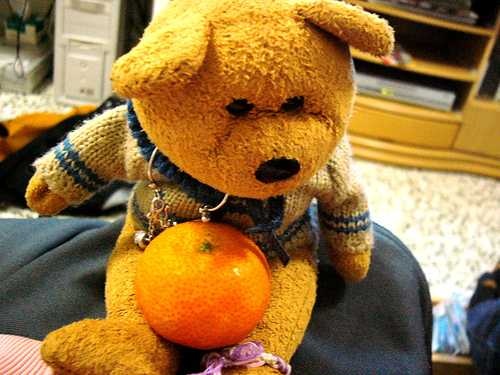
Label: Orange